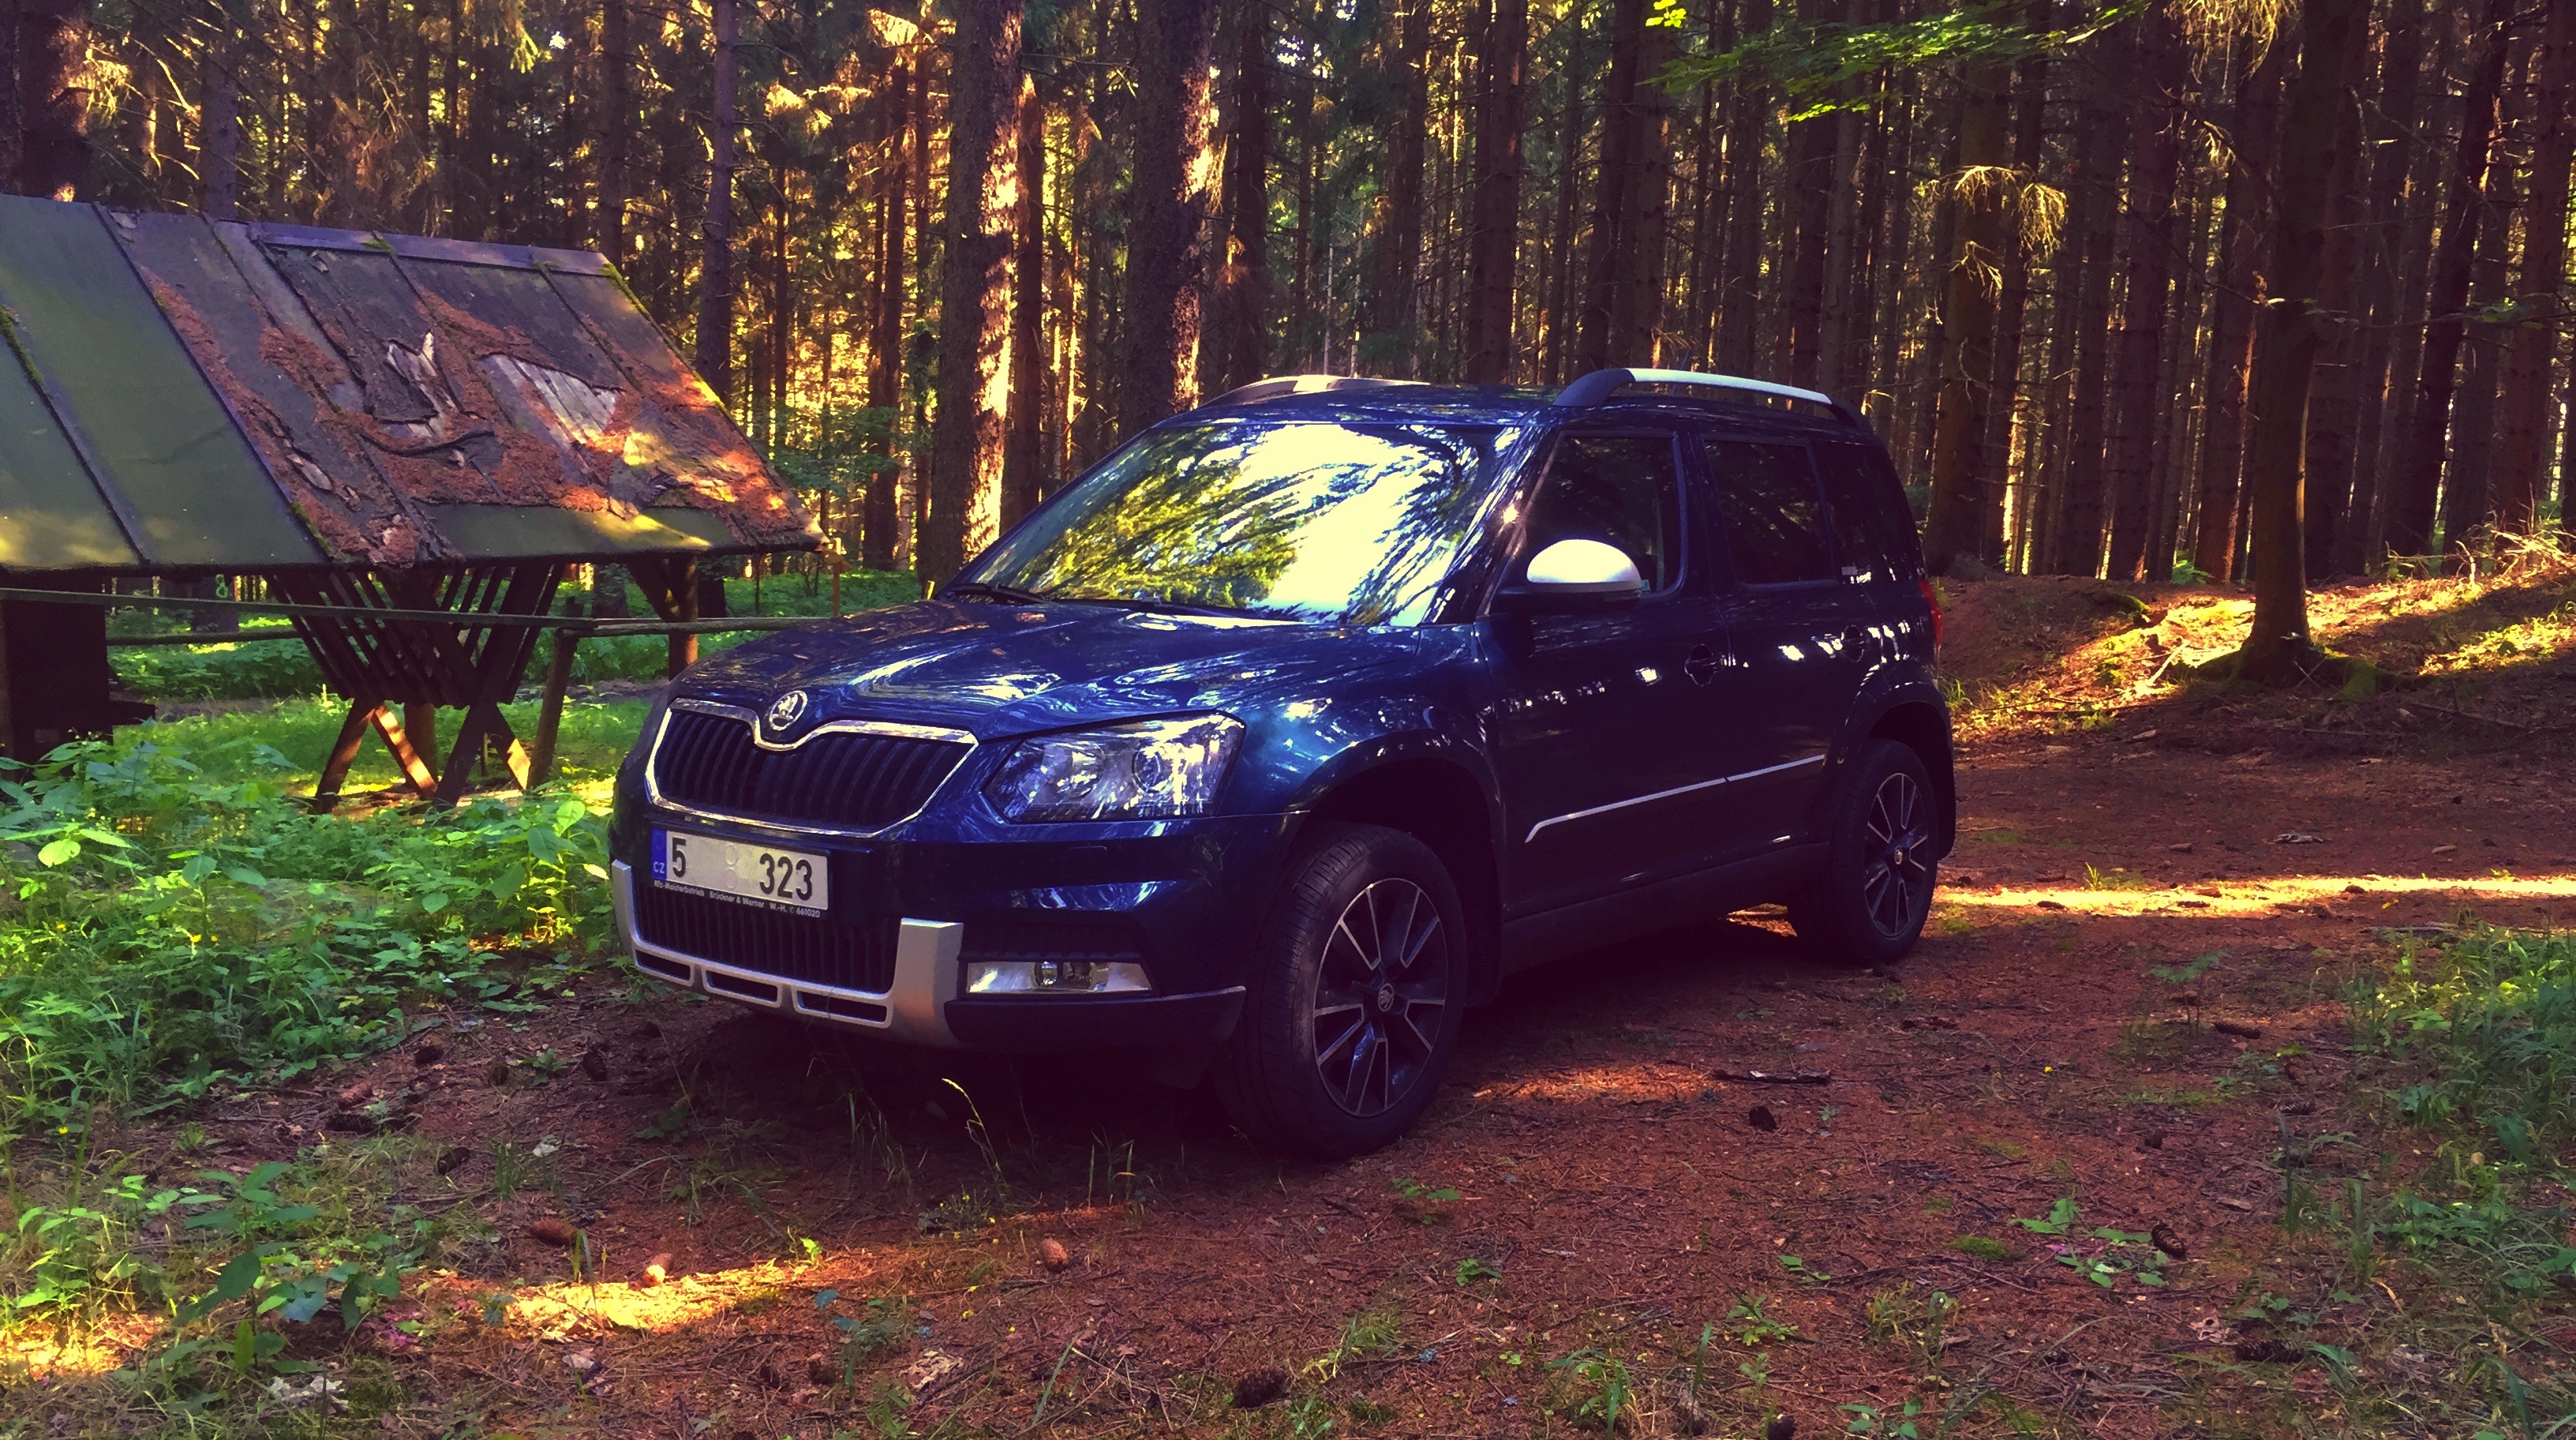
car, wheel, vehicle, bumper, sport utility vehicle, land vehicle, automotive exterior, off roading, crossover suv, koda yeti